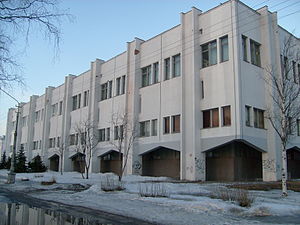
Arkhangelsk / Uddannelse
Arkhangelsk videnskabelige bibliotek N. A. Dobroljubov (2008).
Arkhangelsk er en by ved Nordlige Dvina 40–45 km fra udløbet i Hvidehavet længst mod nord i den europæiske del af Rusland med 351.488 indbyggere. Byen er administrativt center i Arkhangelsk oblast og var Ruslands vigtigste havneby i middelalderen.